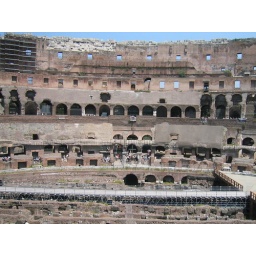
If I understand correctly, the emperor's box was a little above where the cross is standing.